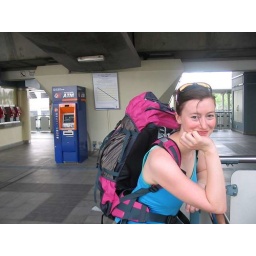
At the sky train station in Bangkok